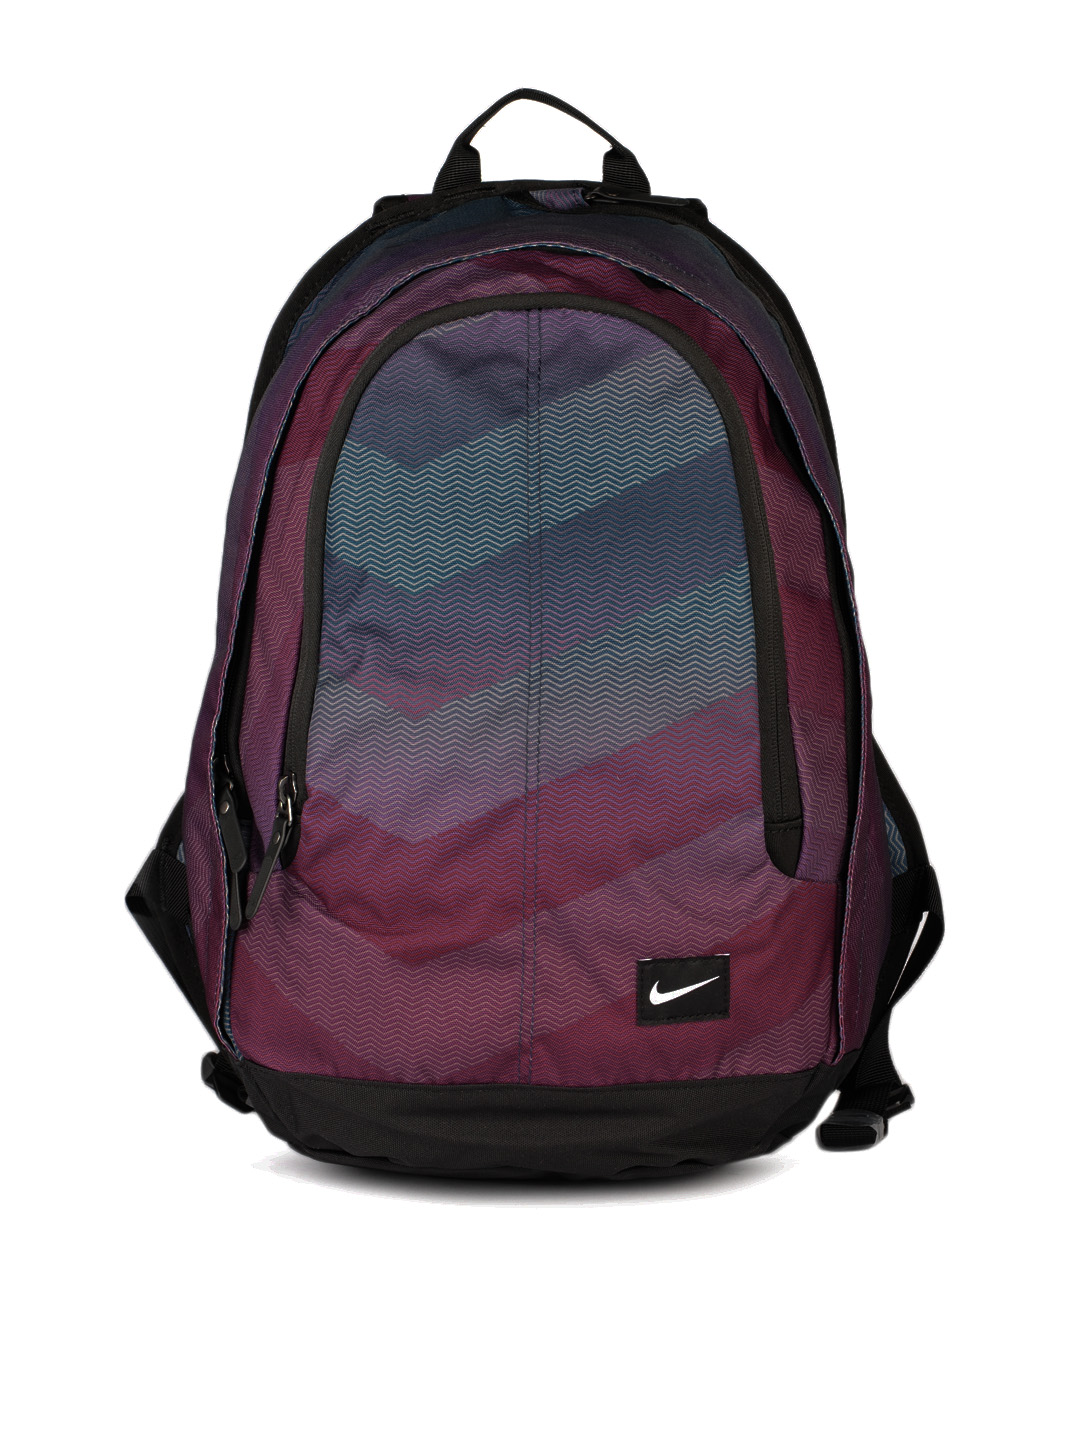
Nike Unisex Purple Hayward Backpack
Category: Accessories / Bags / Backpacks
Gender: Unisex
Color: Purple
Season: Summer 2012
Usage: Casual